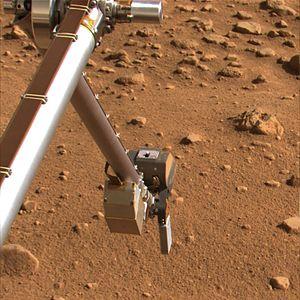
L'anion perchlorate ClO₄–, ou tétraoxochlorate, est principalement présent dans des sels, notamment dans le perchlorate d'ammonium, de potassium, de magnésium, ou de sodium, vendus sous des formes diverses, essentiellement depuis les années 1940.